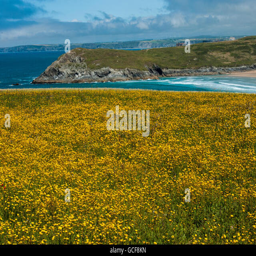
wild flowers against a rough sea